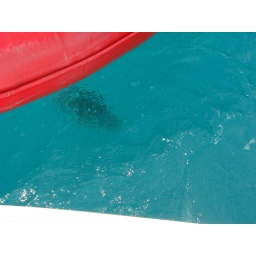
Big fish swimming around the boat